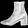
Label: Ankle boot